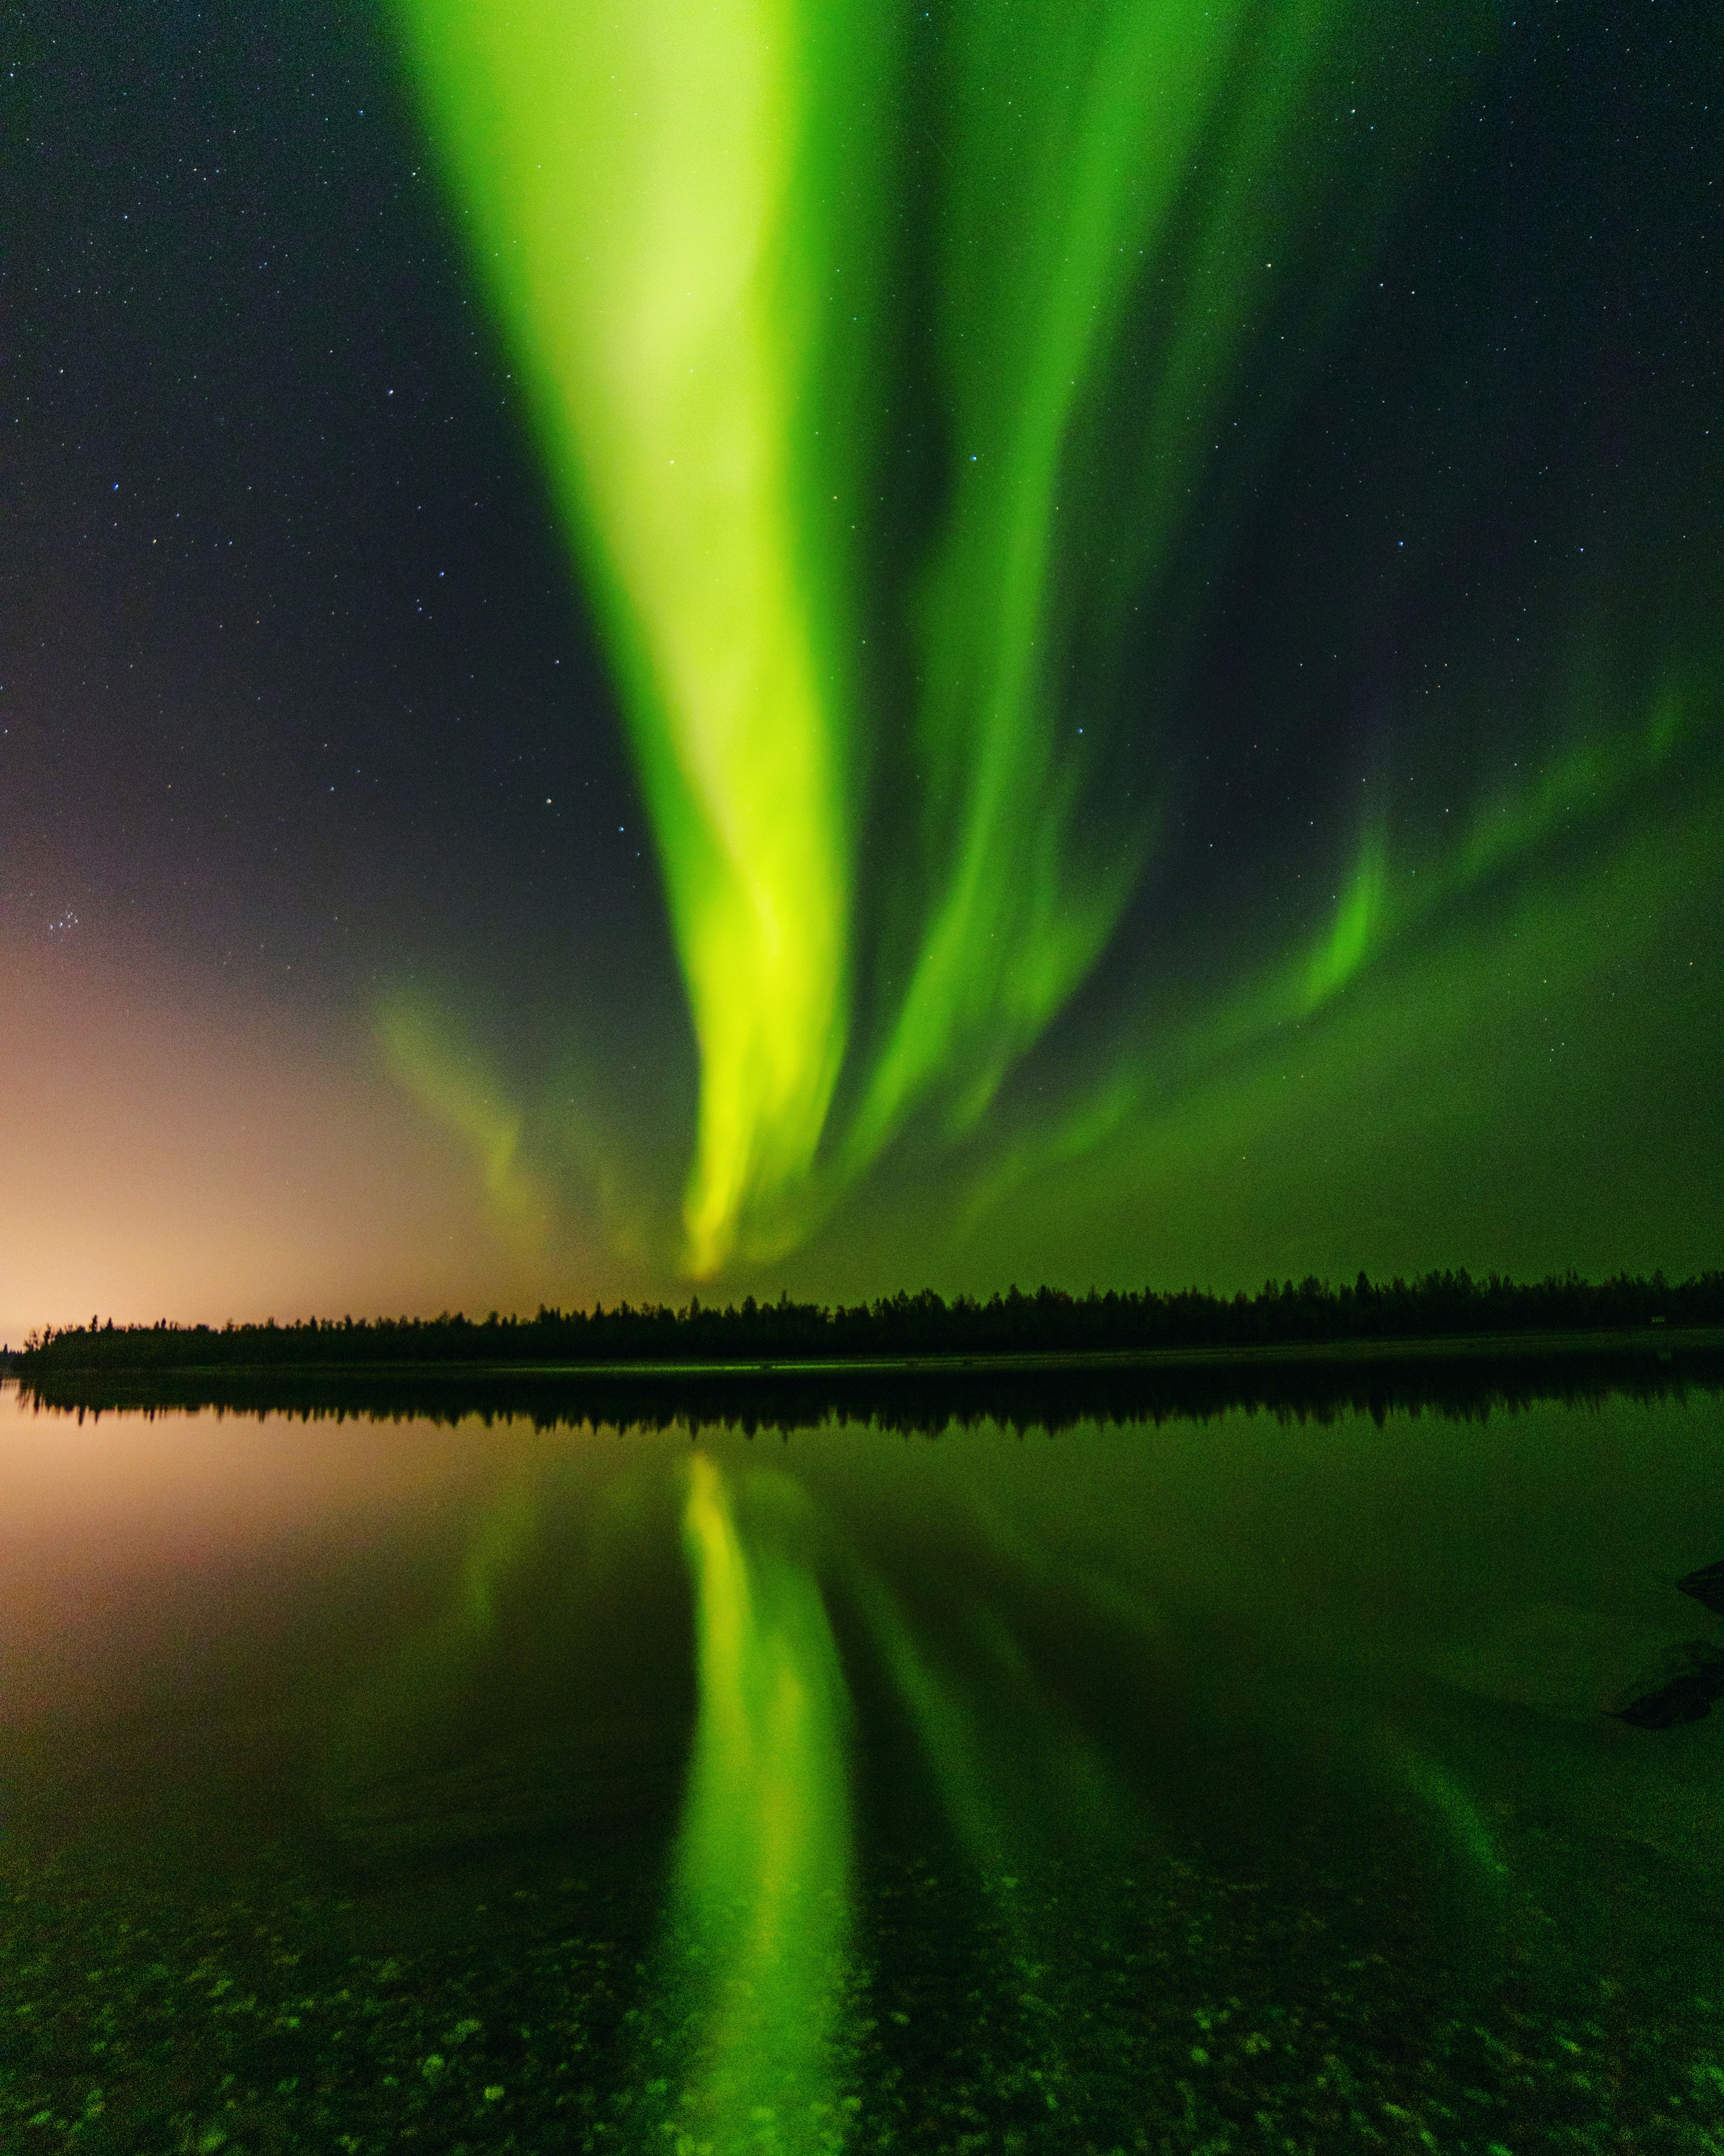
walls, water, atmosphere, green, ecoregion, sky, natural landscape, nature, cloud, natural environment, aurora, atmospheric phenomenon, plant, horizon, landscape, grass, liquid, lake, wind, science, grassland, calm, space, road, astronomical object, darkness, meteorological phenomenon, event, night, midnight, reservoir, sound, reflection, prairie, dawn, tree, star, tundra, lake district, ocean, loch, hill